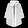
Label: Coat